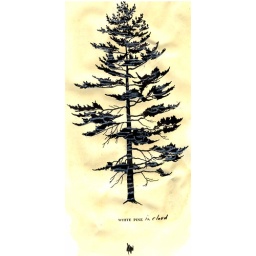
white pine in cloud, drawing, 2003